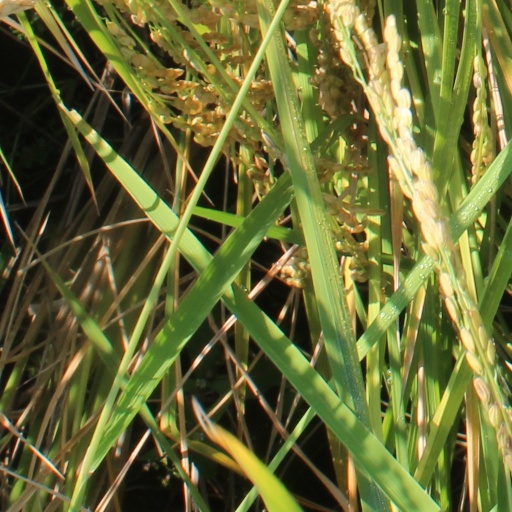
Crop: rice